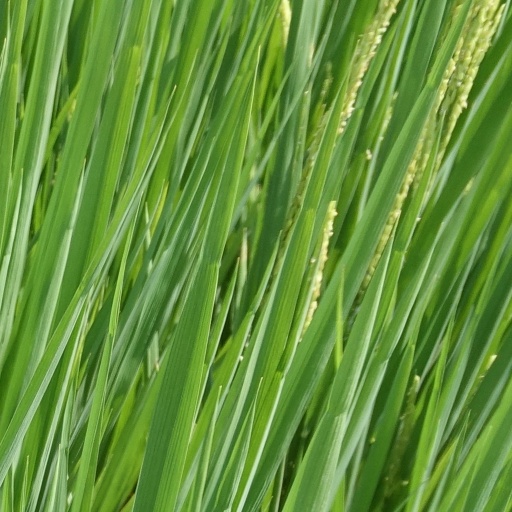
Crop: rice